Gazelle-class cruiser

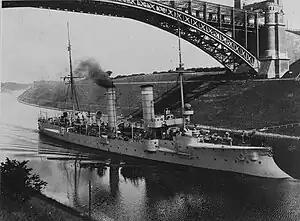
passing under the Levensau High Bridge in the Kaiser Wilhelm Canal

Through the 1870s and early 1880s, Germany built two types of cruising vessels: small, fast, but lightly armed avisos suitable for service as fleet scouts and larger, long-ranged screw corvettes capable of patrolling the German colonial empire. Beginning in the mid-1880s, General Leo von Caprivi, the Chief of the Imperial Admiralty, embarked on a construction program to modernize Germany's cruiser force. The first step in the program, the two unprotected cruisers, provided the basis for the larger . All of these vessels were comparatively slow, capable of no more than , which was not sufficient for scout operations with the main fleet.